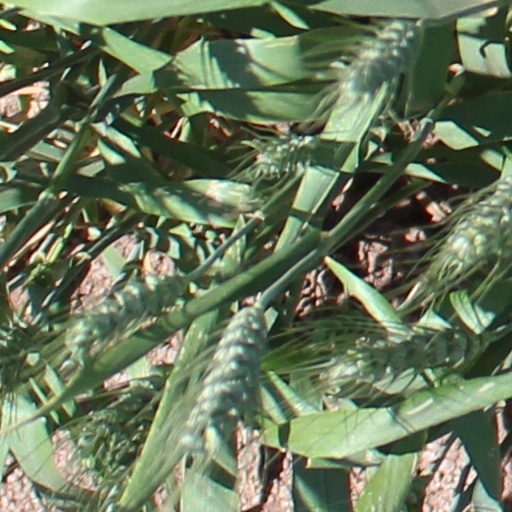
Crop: wheat